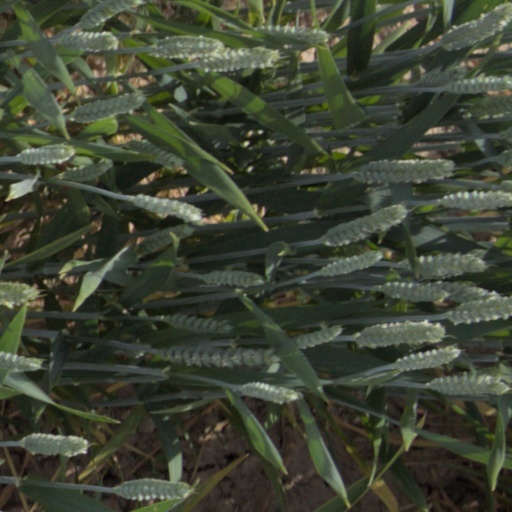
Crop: wheat